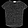
Label: T - shirt / top